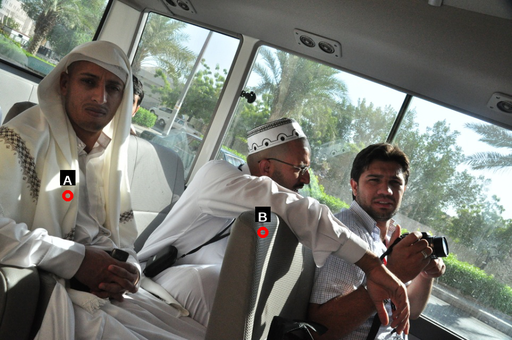
Question: Two points are circled on the image, labeled by A and B beside each circle. Which point is closer to the camera?
Select from the following choices.
(A) A is closer
(B) B is closer
Answer: B